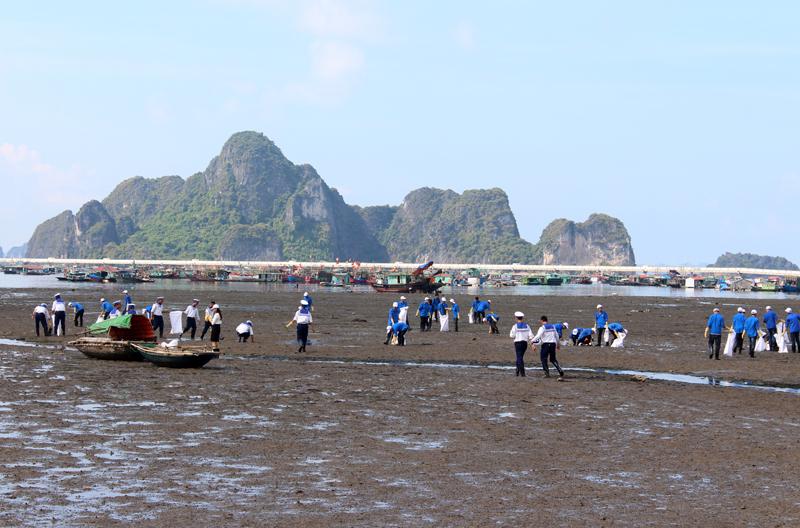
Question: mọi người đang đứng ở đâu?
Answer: đang đứng ở một bãi lầy